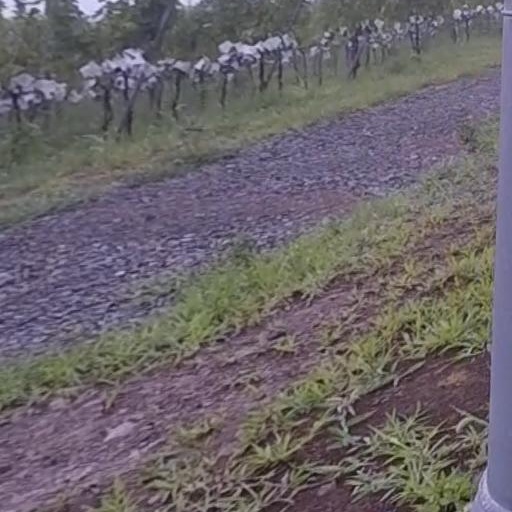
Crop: grape